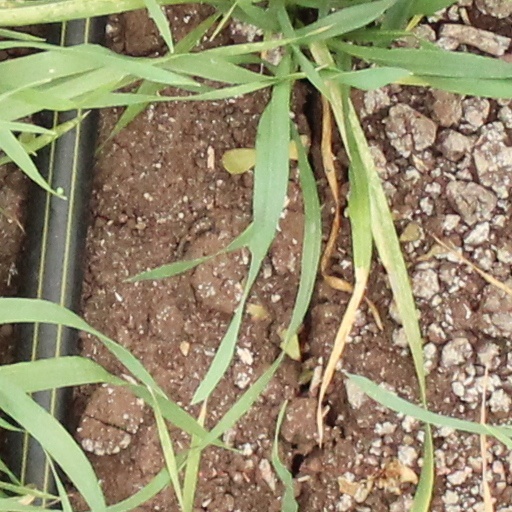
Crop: wheat